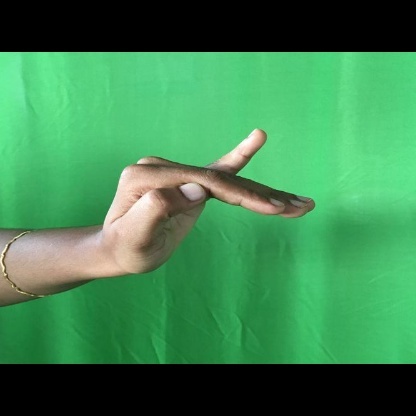
Mudra: Hamsapaksha